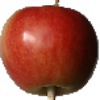
Label: Apple Red 2